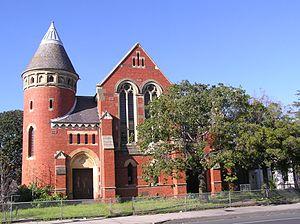
Talbot Baines Reed est un écrivain, expert en typographie et imprimeur anglais, né le 3 avril 1852 dans le borough londonien de Hackney et mort le 28 novembre 1893 à Highgate.